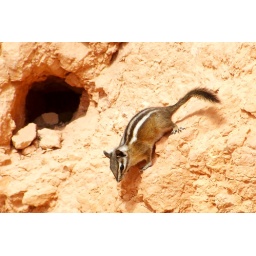
A Uinta Chipmunk scrambling up the rock face by his burrow in the Silent City.